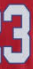
Number: 3